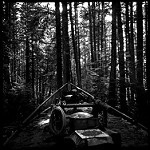
Label: B & W